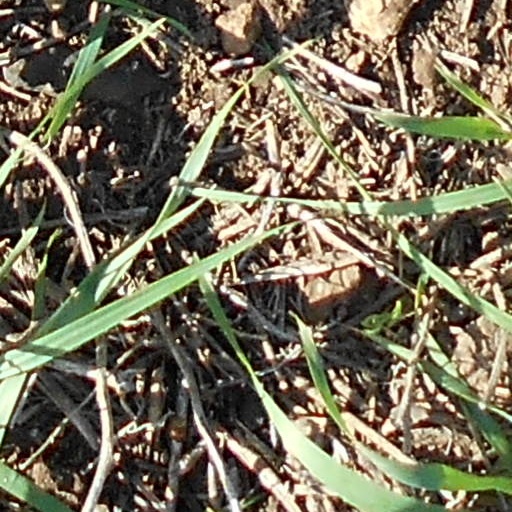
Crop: wheat